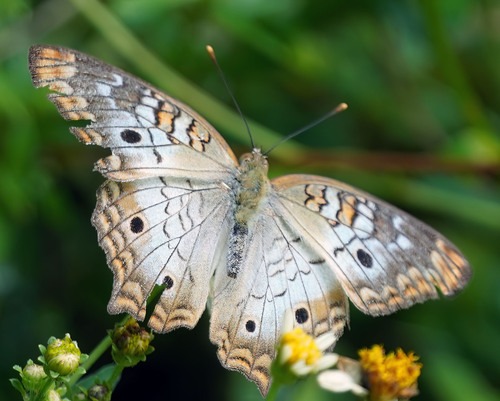
Scientific name: Anartia jatrophae
Common name: White peacock
Family: Nymphalidae
Order: Lepidoptera
Pollinator type: Primary pollinator
Habitat: Gardens, parks, and open areas
Geographic range: Southern United States to Argentina
Conservation status: Least Concern